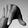
ASL letter: Q